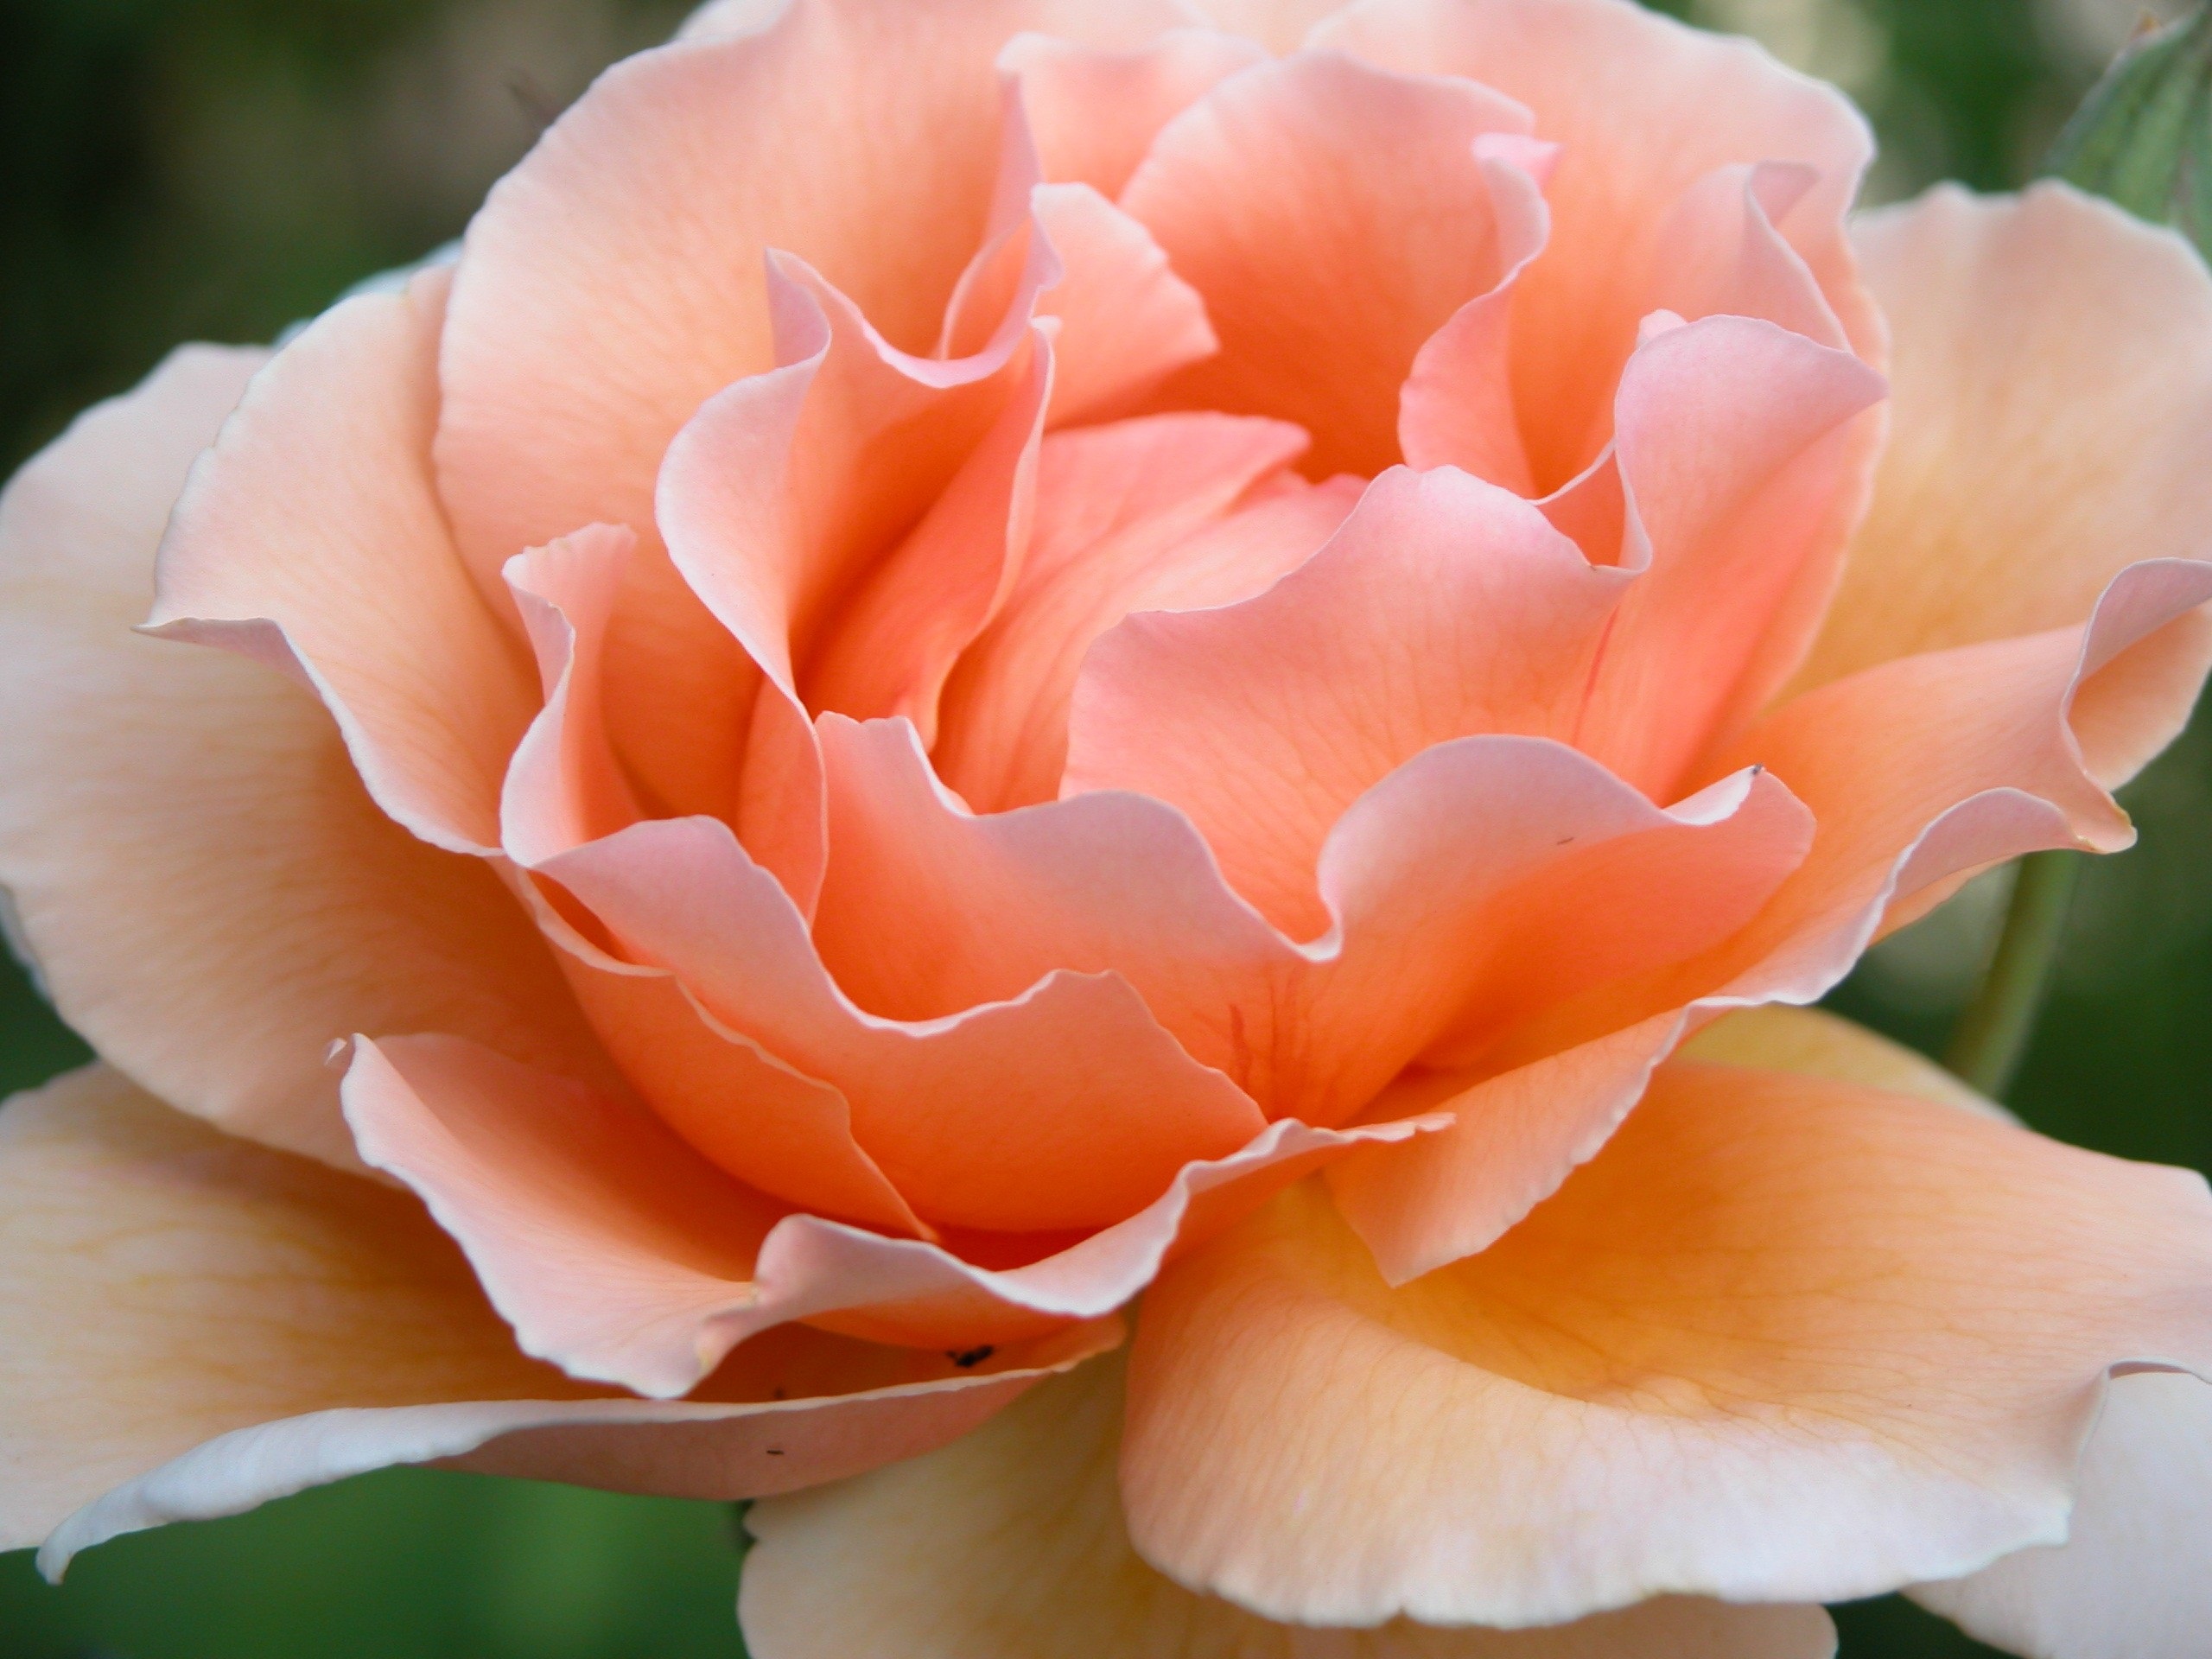
plant, flower, petal, rose, orange, flora, flowers, floribunda, macro photography, flowering plant, garden roses, rose family, land plant, rosa centifolia, rose order